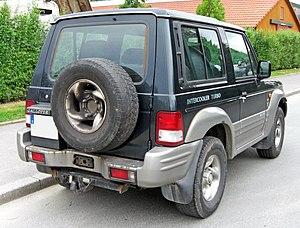
Le Hyundai Galloper est un véhicule tout-terrain produit par le constructeur automobile Hyundai de 1991 à 2006 et importé en Europe de 1998 à 2001, date à laquelle sa motorisation ne répondait plus aux nouvelles normes sur les émissions polluantes.